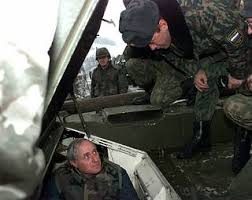
Label: BMD